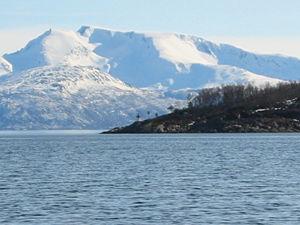
Ofotfjord ou Ofotfjorden est un fjord situé à proximité de Narvik dans le comté de Nordland, dans le nord de la Norvège.